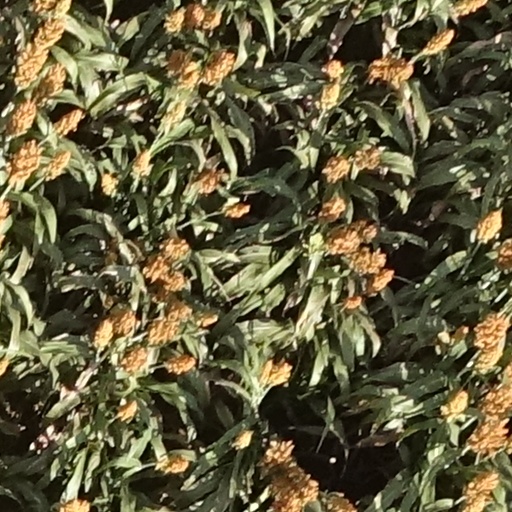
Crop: sorghum